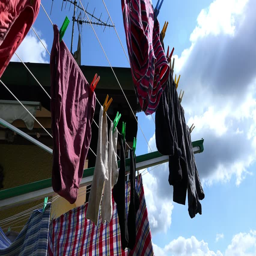
laundry on the clothesline drying in the sun as footage